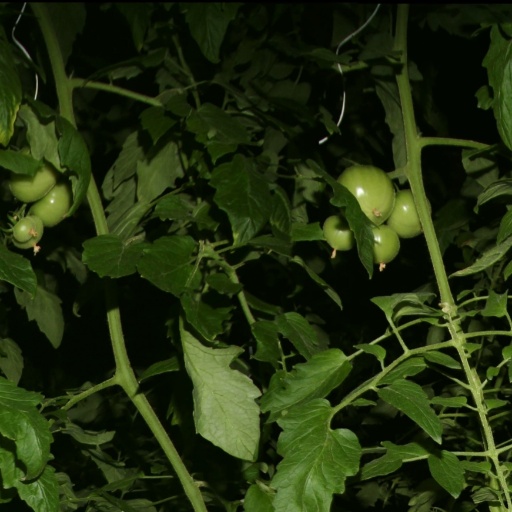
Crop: tomato